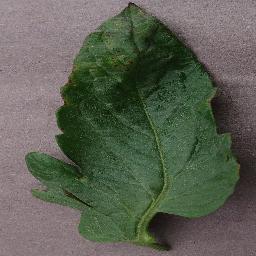
Label: Tomato___Bacterial_spot